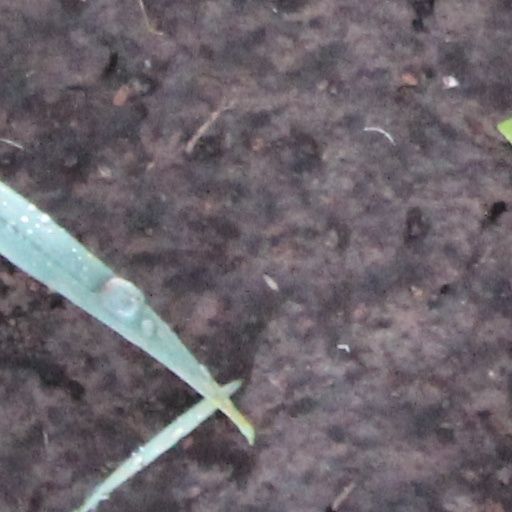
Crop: wheat